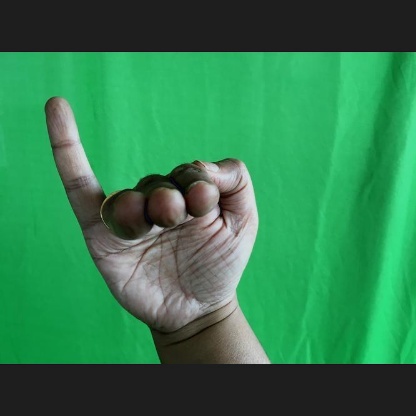
Mudra: Hamsapaksha